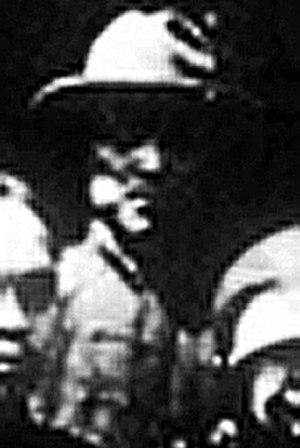
Gu Shunzhang, nom de naissance, Gu Fengmin, né en 1903 et décédé en juin 1935, magicien célèbre des cabarets de Shanghaï, a également été un agent d'influence du Parti communiste chinois dans cette ville.
Zhou Enlai, né le 5 mars 1898 et mort le 8 janvier 1976, est le premier Premier ministre de la république populaire de Chine en poste à partir d'octobre 1949 jusqu'à sa mort, sous les ordres de Mao Zedong. Il a joué un rôle dans la consolidation du contrôle du pouvoir du Parti communiste chinois, a mis en place une politique étrangère et a développé l'économie de la république populaire de Chine.